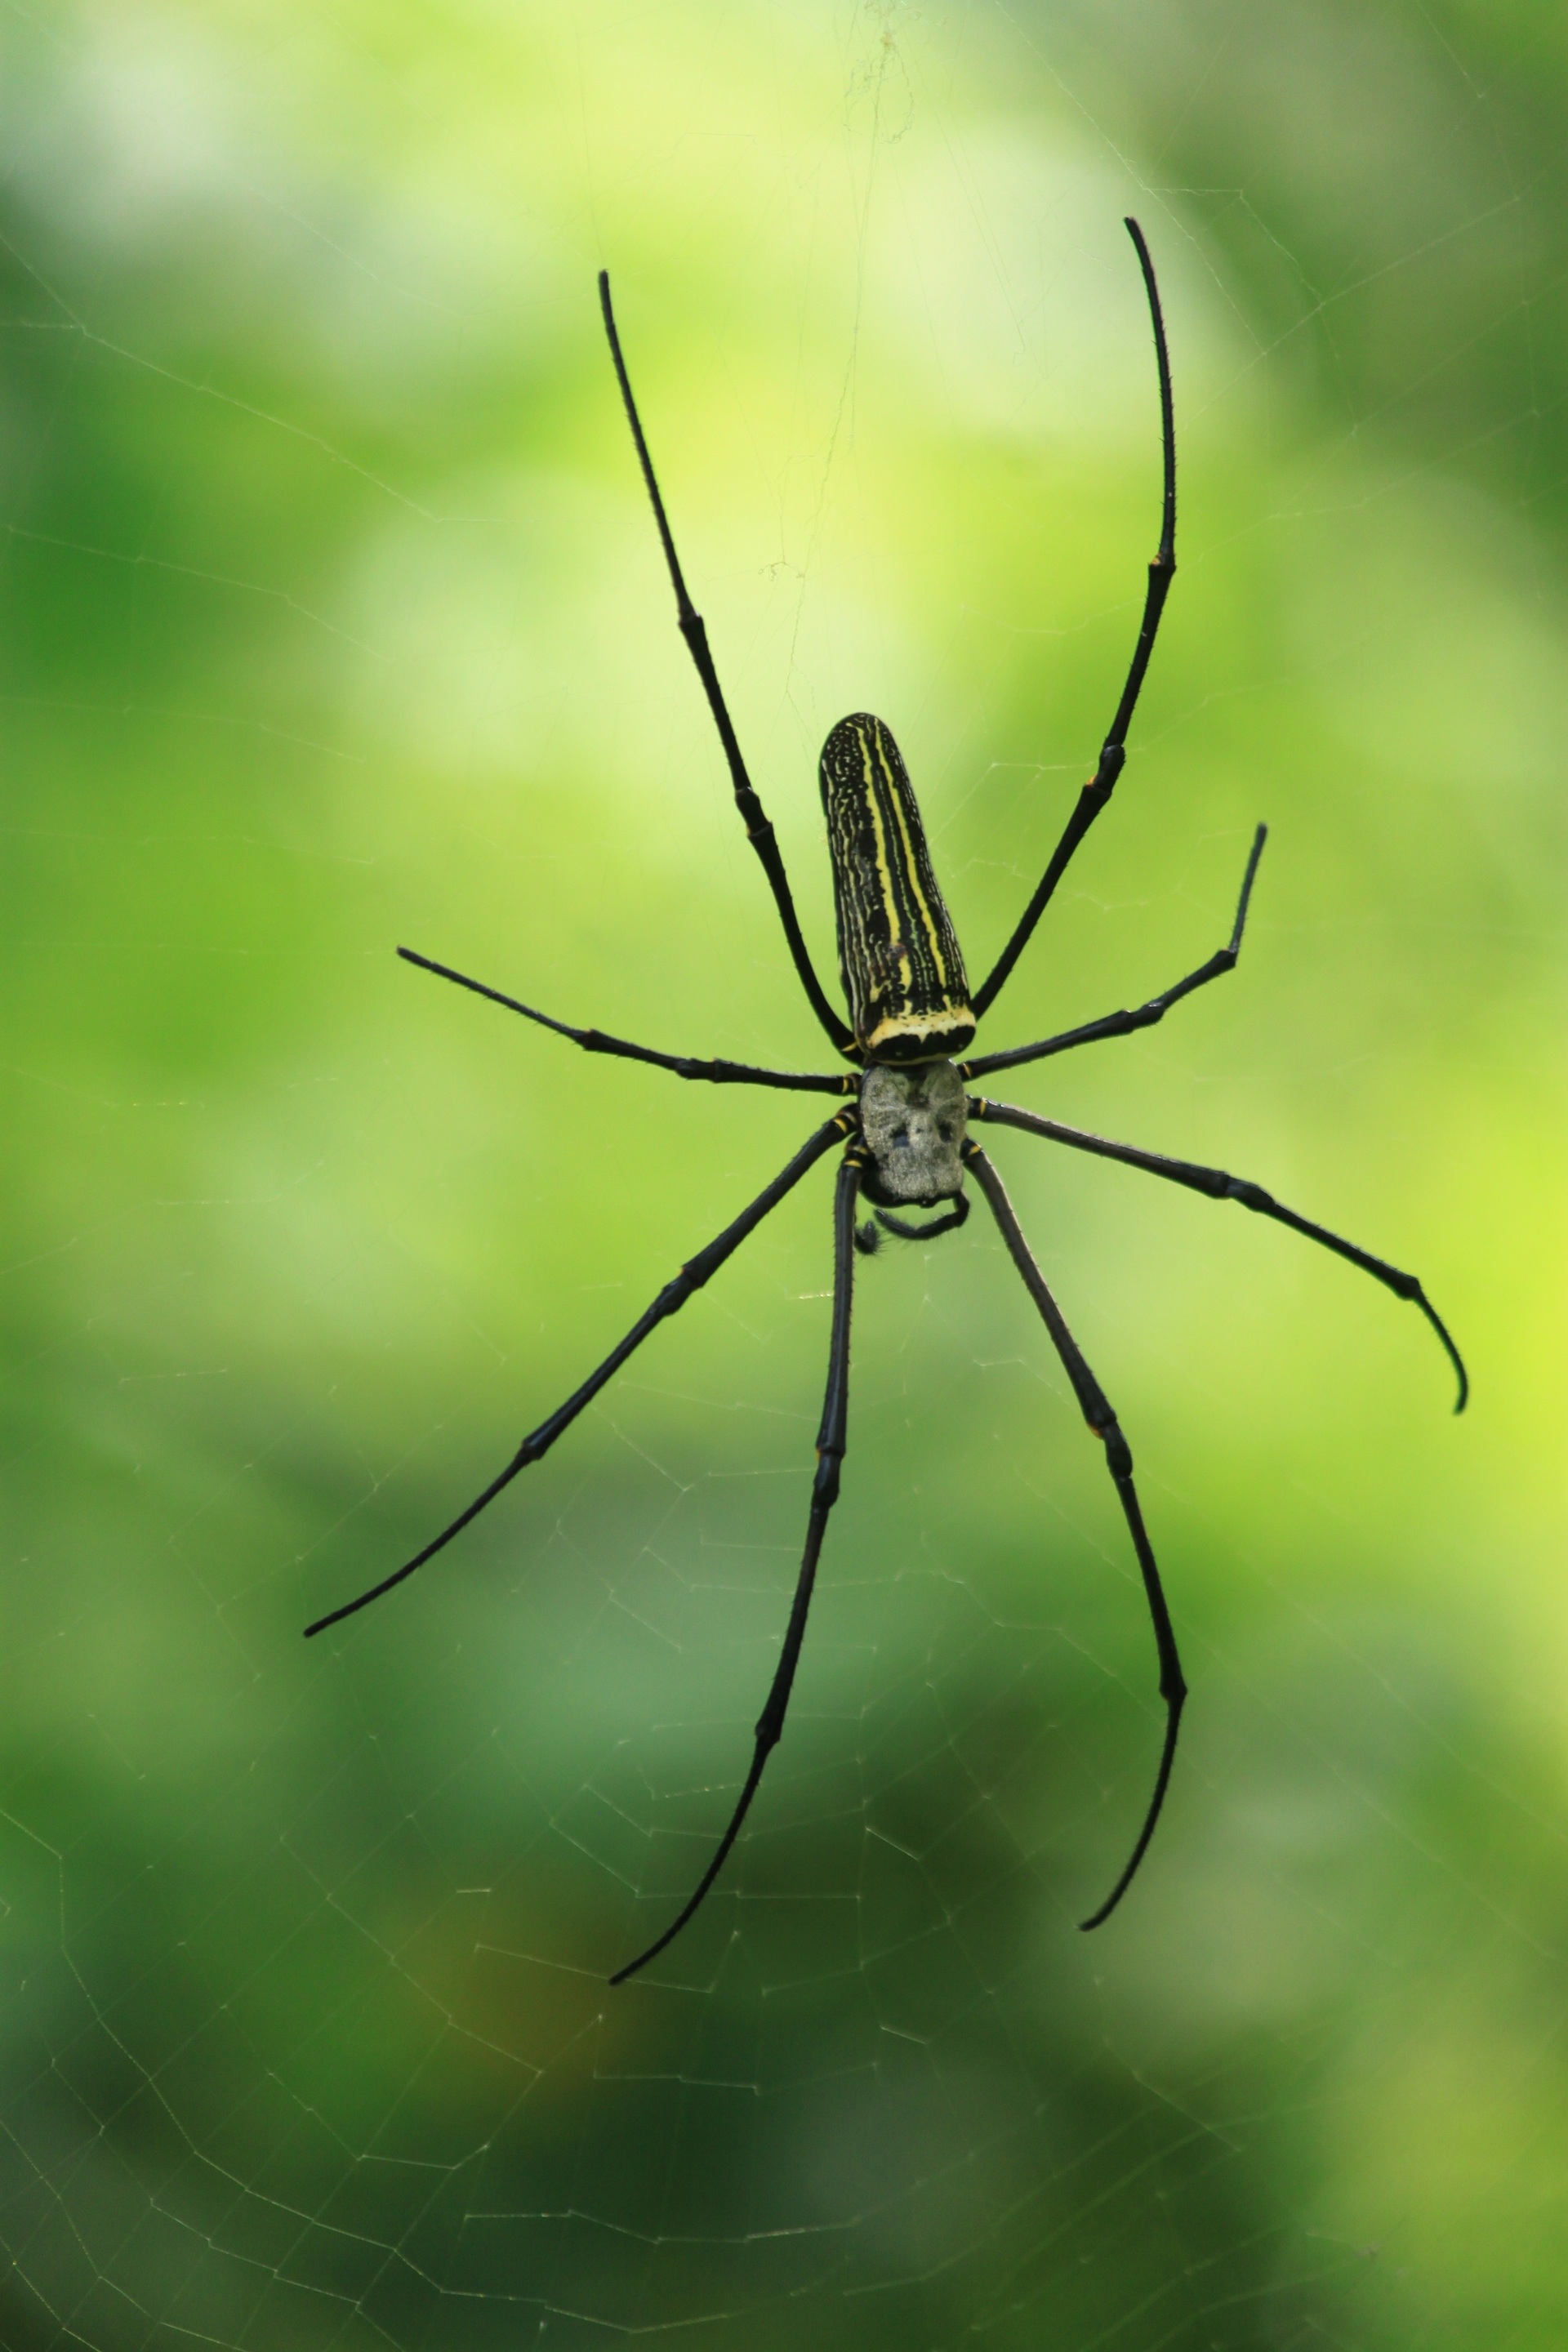
nature, photography, leaf, green, fauna, invertebrate, spider web, close up, spider, arachnid, insects, large, argiope, macro photography, arthropod, european garden spider, araneus, plant stem, orb weaver spider, yellow garden spider, natural images